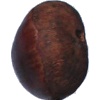
Label: chestnut